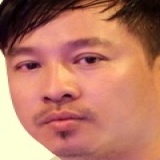
ca sĩ Quang Lập